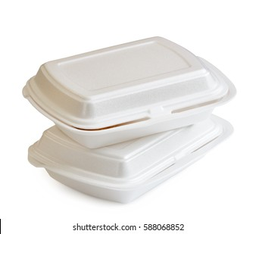
Label: paper